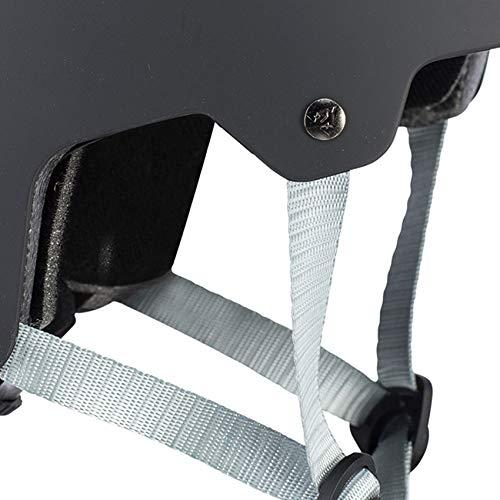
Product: K2 Varsity Helmet
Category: Sports & Outdoors | Outdoor Recreation | Skates, Skateboards & Scooters | Skateboarding | Protective Gear
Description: Durable ABS Shell.
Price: $29.99 - $35.95
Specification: Shipping Information: View shipping rates and policies|ASIN: B082BW81MK|    #2311    in Inline & Roller Skating Equipment